Dior

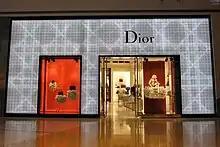
Dior boutique at The Shops at Crystals in Las Vegas

In 1980, Dior released the men's fragrance "Jules". After the Willot Group went into bankruptcy in 1981, Bernard Arnault and his investment group purchased it for "one symbolic franc" in December 1984. The Dior perfume "Poison" was launched in 1985. That same year, Arnault became chairman, chief executive officer, and managing director of the company. On assuming leadership, Arnault did away with the company's mediocre textile operations, to focus on the Bon Marché department store and Christian Dior Couture. Operations for Christian Dior drastically changed for the better under Arnault. He repositioned it as the holding company Christian Dior S.A. of the Dior Couture fashion business. On the 40th anniversary of Dior's first collection, the Paris Fashion Museum dedicated an exhibition to Christian Dior. In 1988, Arnault's Christian Dior S.A.'s took a 32% equity stake into the share capital of Moët-Hennessy • Louis Vuitton through its subsidiary Jacques Rober, creating what would become one of the leading and most influential luxury goods companies in the world. Under this milestone merger, the operations of Christian Dior Couture and Christian Dior Parfums were once again united. Italian-born Gianfranco Ferré replaced Bohan as head designer in 1989. The first such non-Frenchman, Ferré left behind traditional Dior associations of flirtation and romance, and introduced concepts and a style described as "refined, sober and strict." Ferré headed design for Haute Couture, Haute Fourrure, Women's Ready-to-Wear, Ready-to-Wear Furs and Women's Accessories collections. His first collection was awarded the Dé d'Or in 1989. That year, a boutique was opened in Hawaii and the LVMH stake by Jacques Rober rose to 44%.